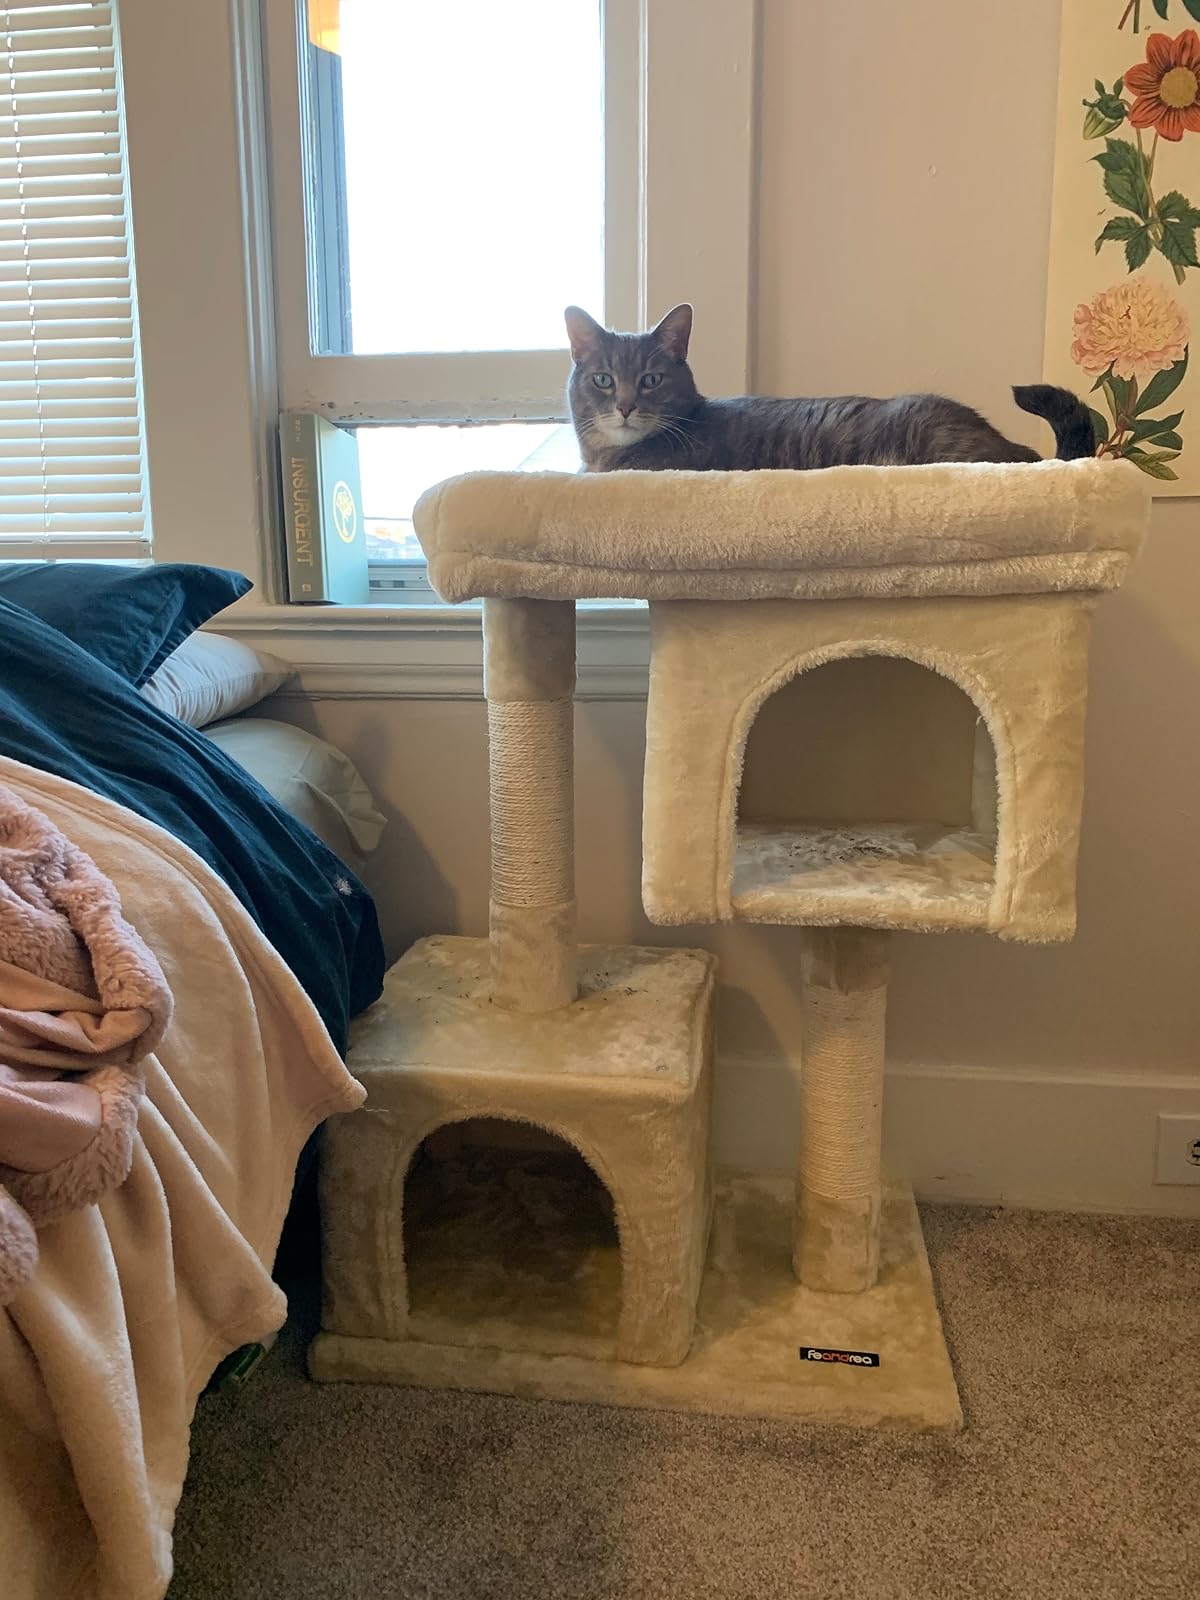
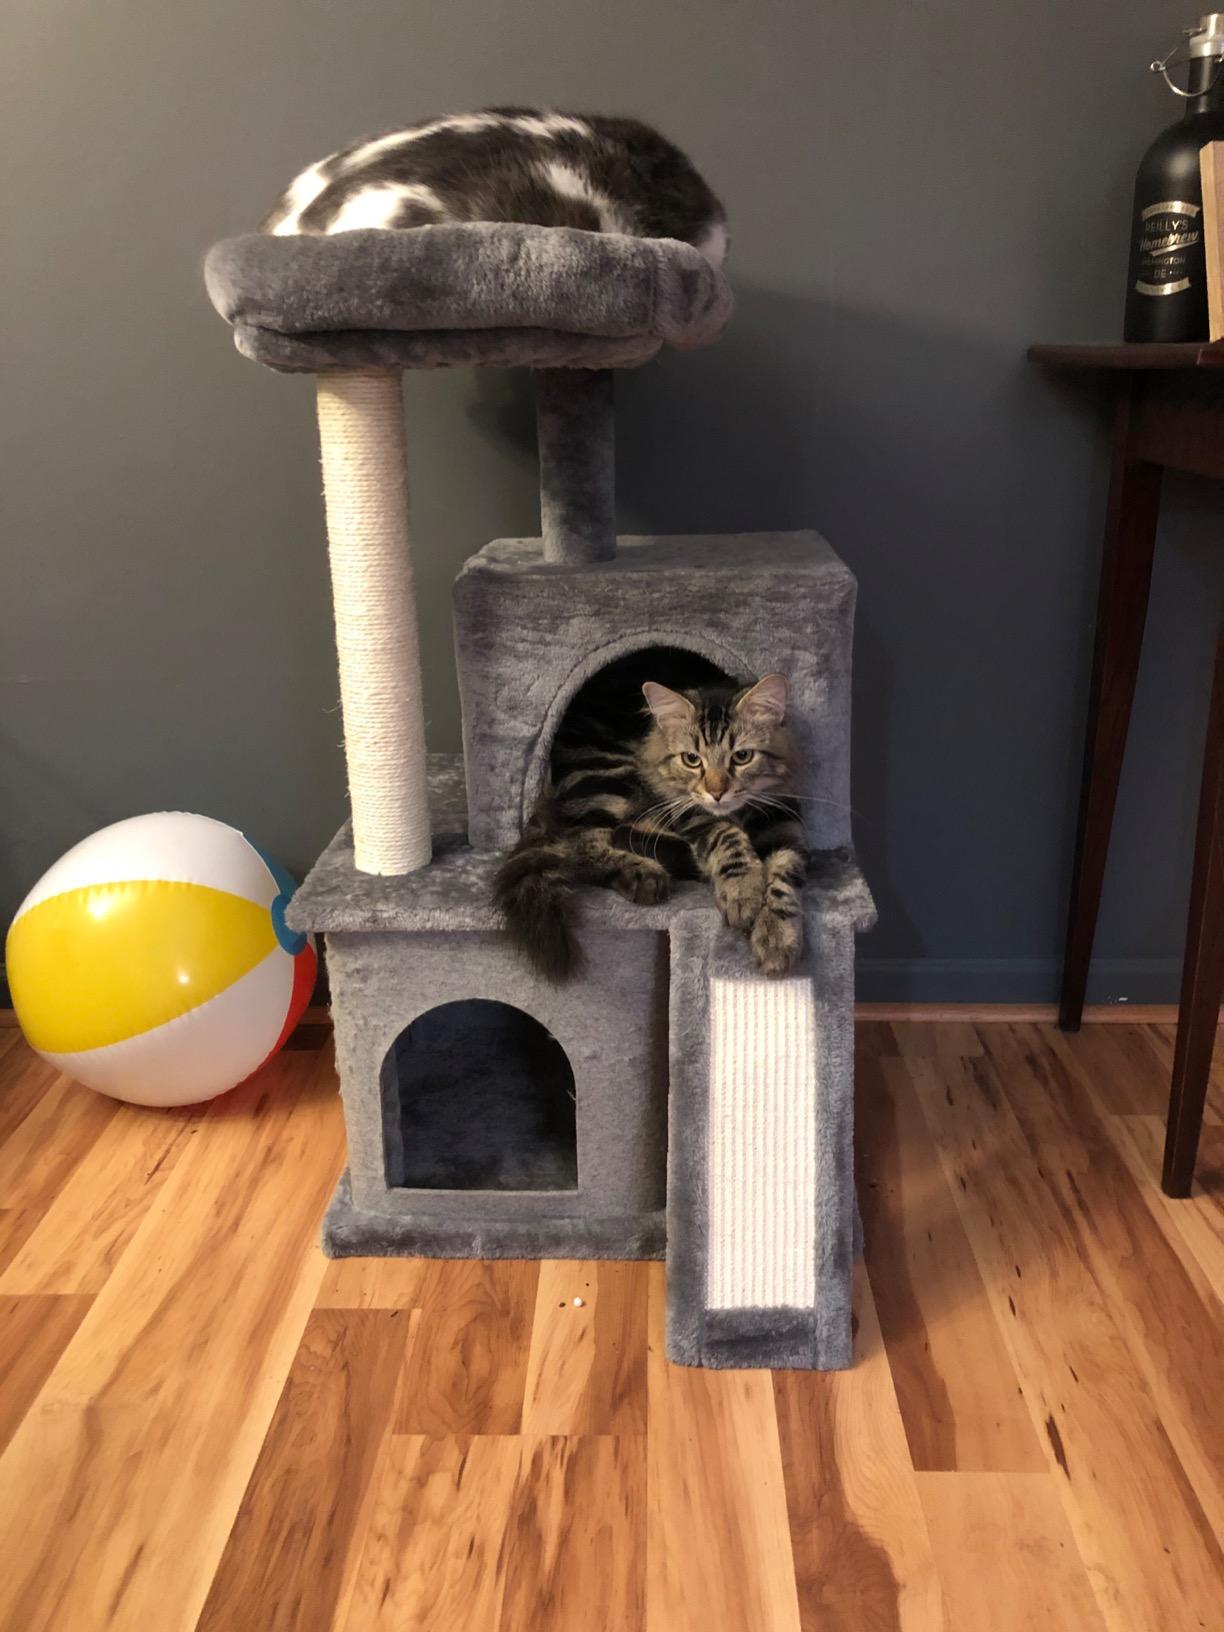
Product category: items_cat tree
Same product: no